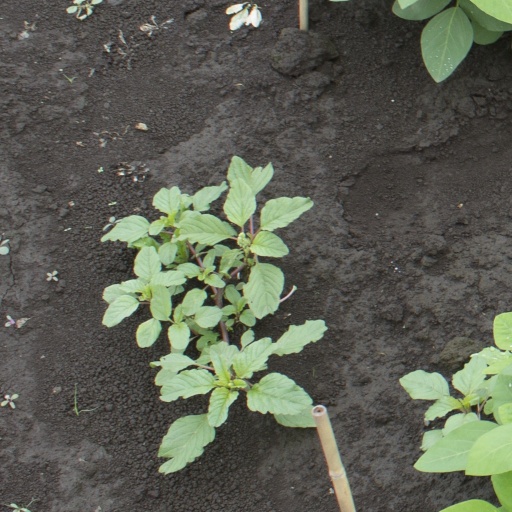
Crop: soybean